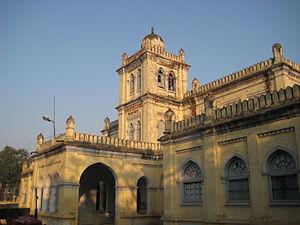
Faizabad est une ville, siège du district de Faizabad et municipalité de l'Uttar Pradesh, en Inde.